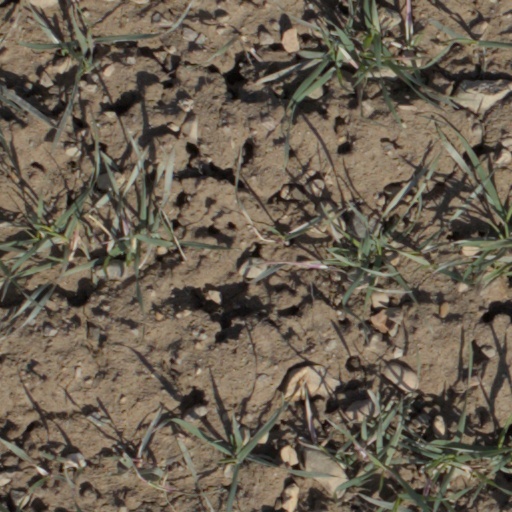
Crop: wheat